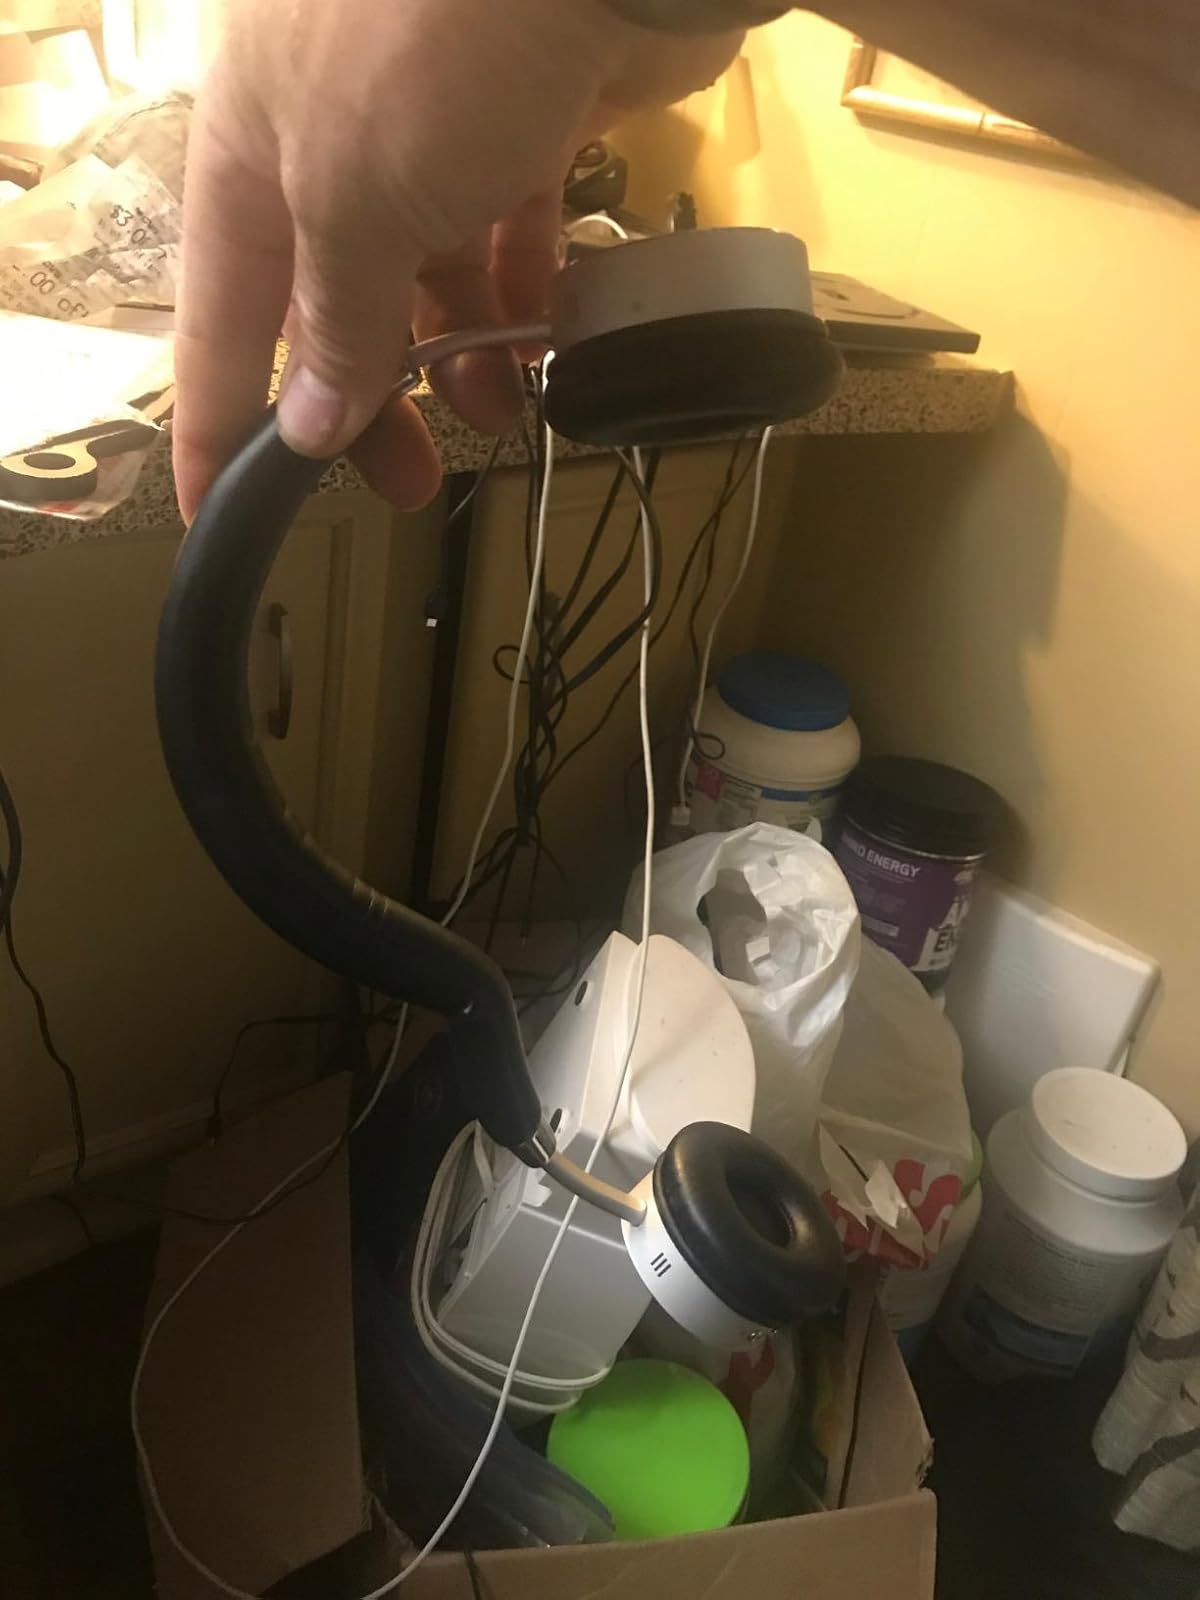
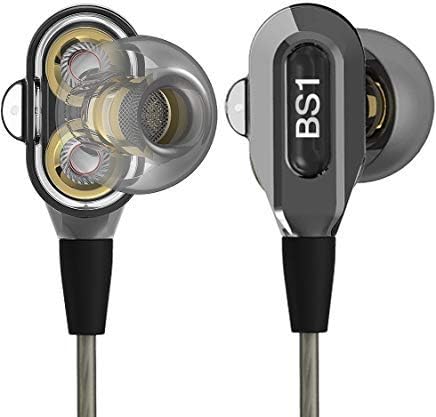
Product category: headphones
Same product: no